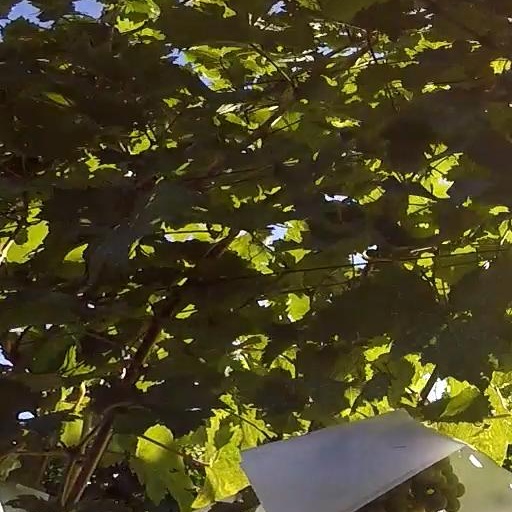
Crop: grape